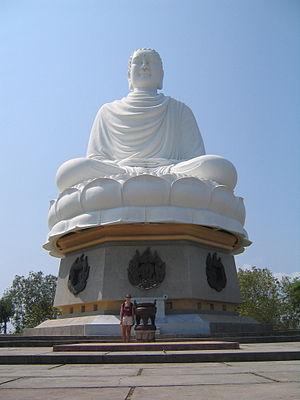
Nha Trang ou Kauthara sous son nom historique en langue cham est la capitale de la province de Khanh Hoa, au Viêt Nam. C'est une cité balnéaire de plus de 300 000 habitants. Les habitants de la ville s'appellent en français Nhatranais.